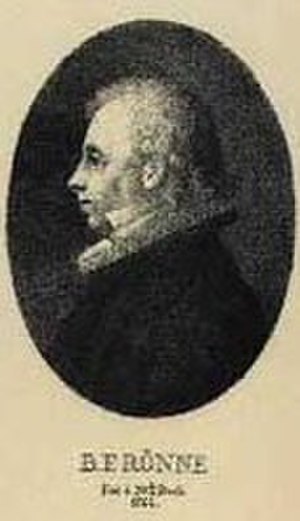
Bone Falch Rønne
Bone Falch Rønne.
Bone Falck Rønne (20.12.1764-13.5.1833), dansk præst
Bone Falch Rønne var en dansk præst. Han var far till Christian Frederik Rønne.